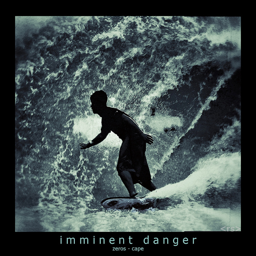
A man is surfing on a board at the beach
A portrait of a person water surfing in the sea waters
Poster depicting surfer riding very large wave in ocean.
A man riding on his surfboard is riding a big wave.

A man riding a wave on top of a surfboard.